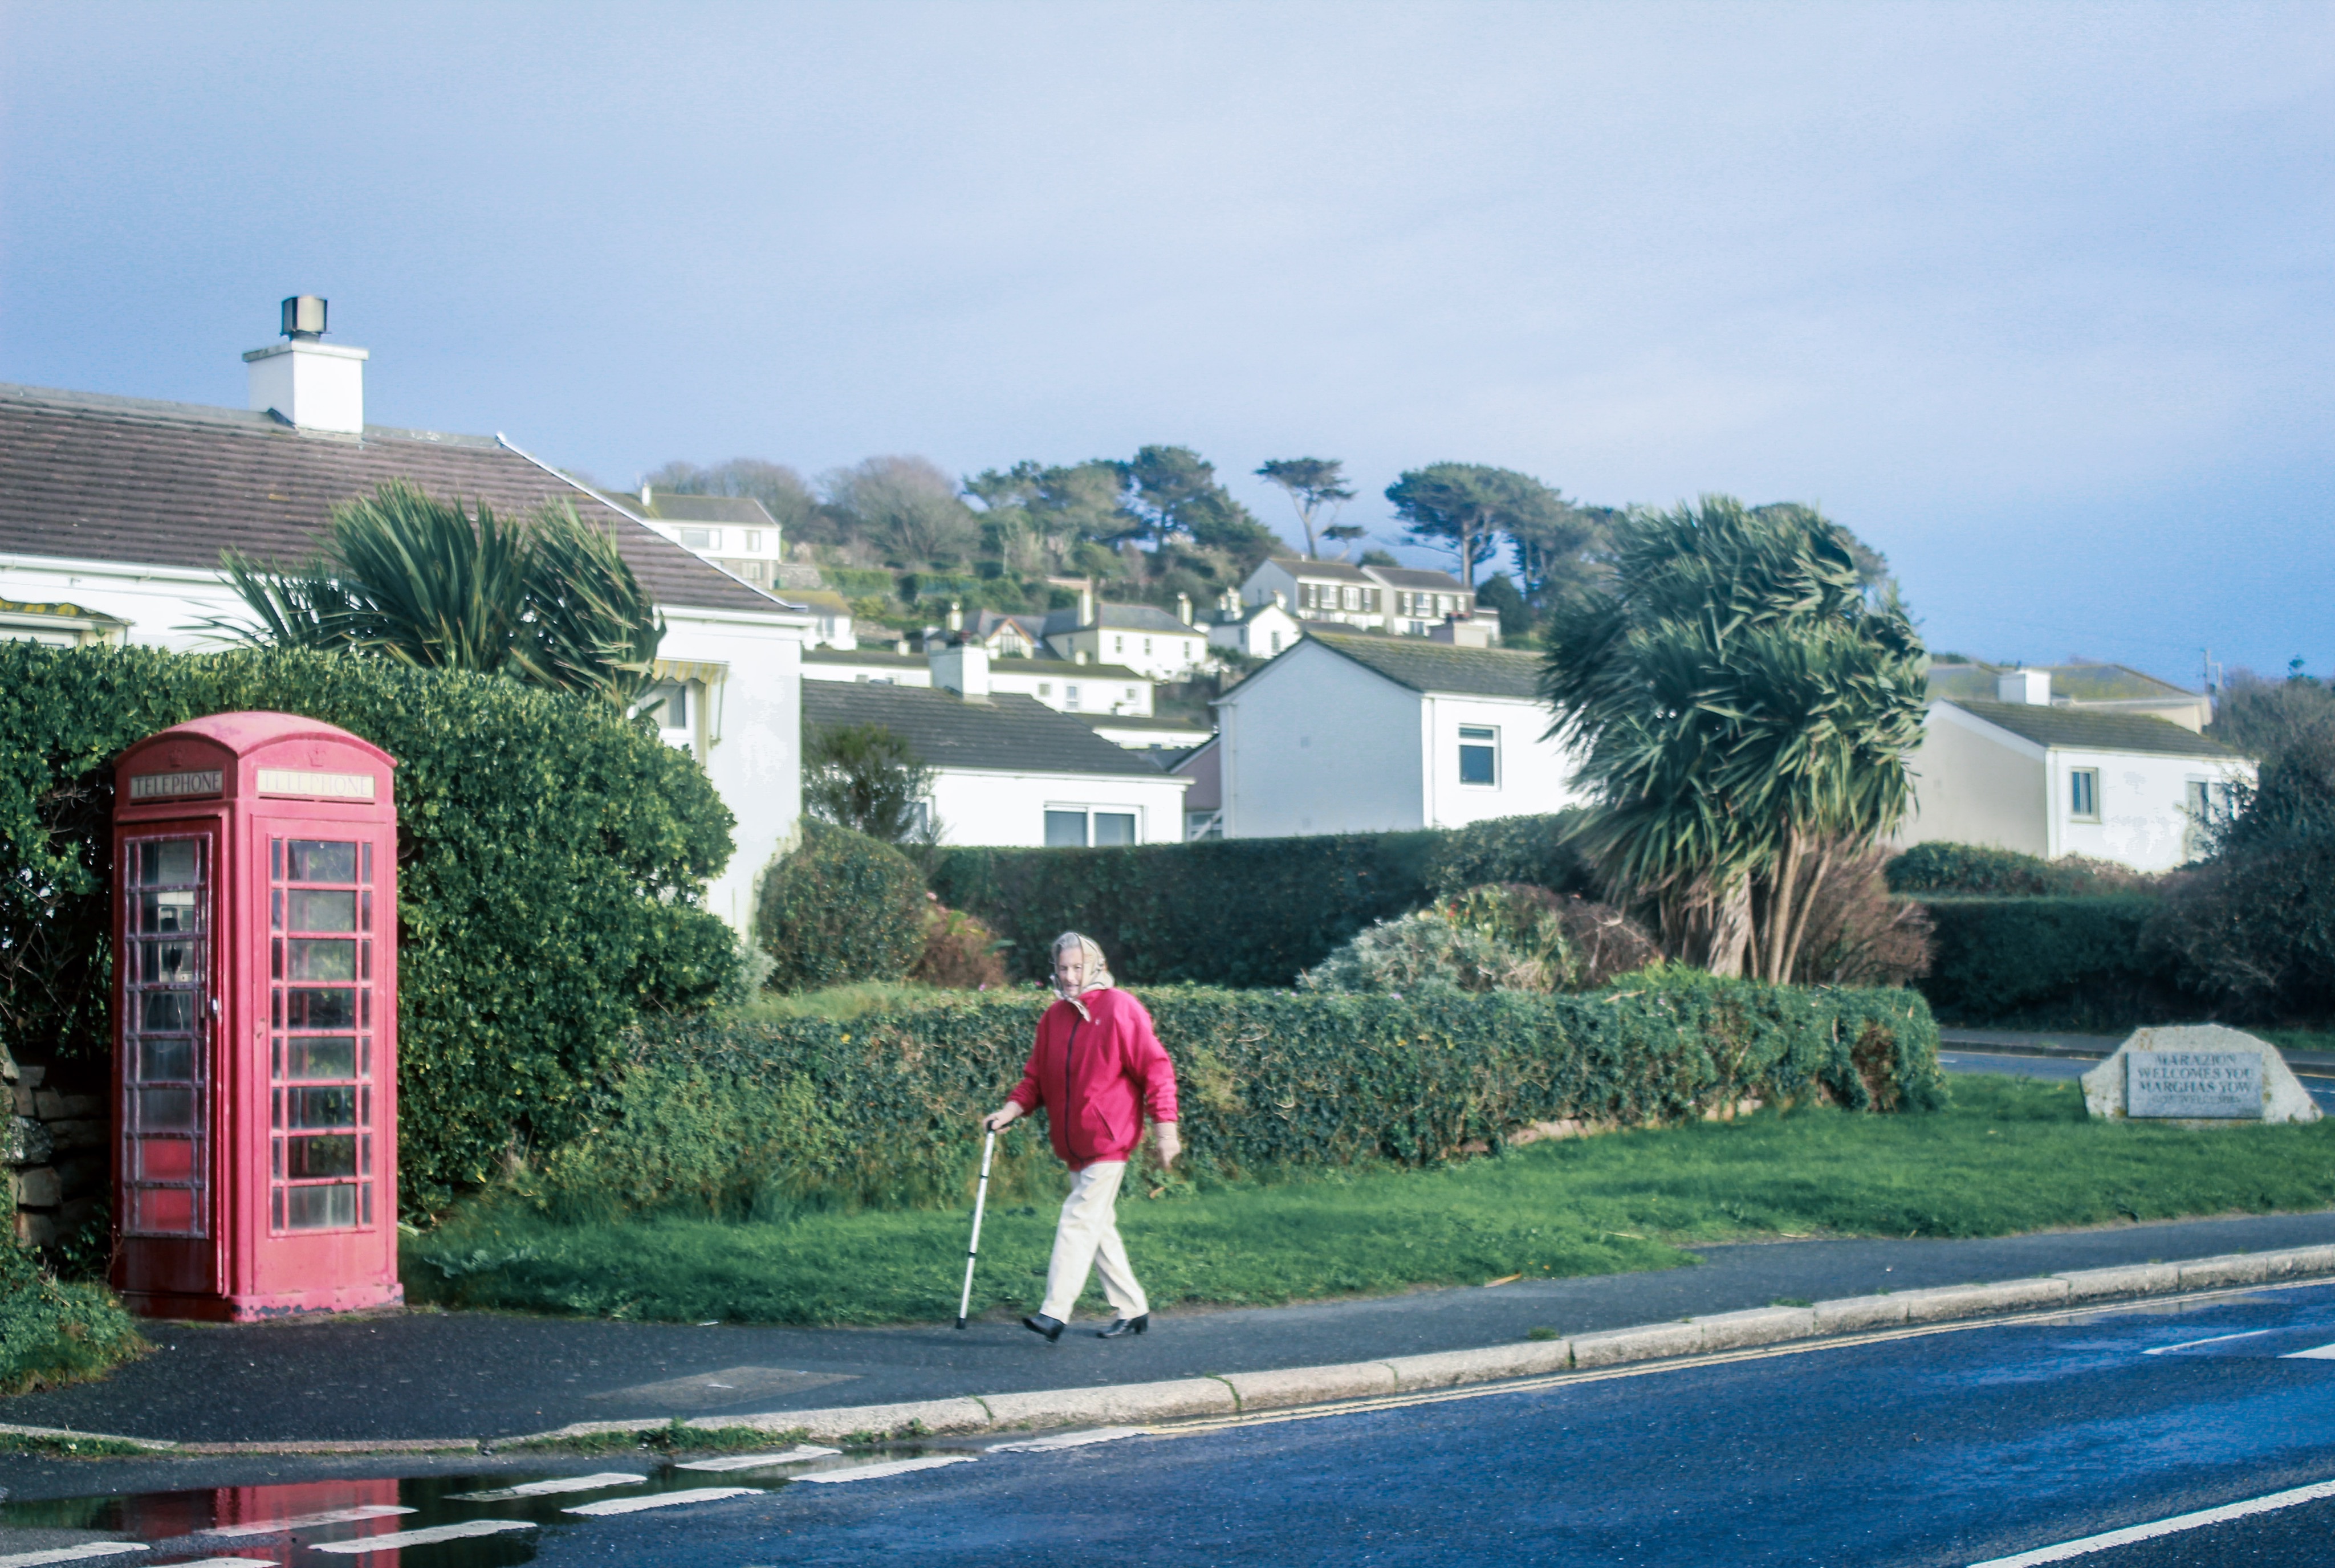
vacation, transport, suburb, neighbourhood, residential area